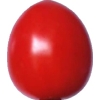
Label: tomato_cherry_red